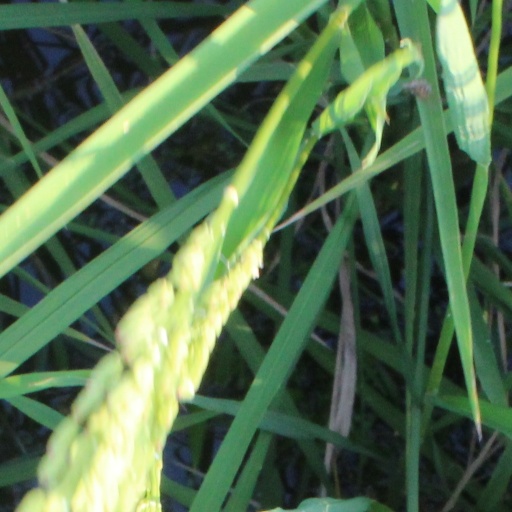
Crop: rice